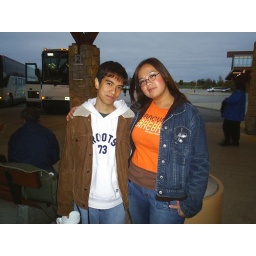
Waiting for the bus to go home after a fun-filled day in the casino